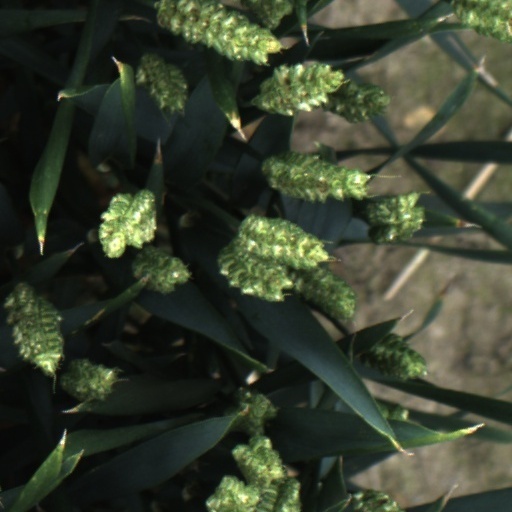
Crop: wheat